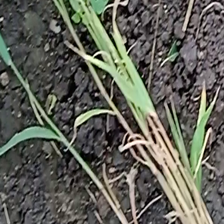
Weed species: Harali_(Cynodon_dactylon)